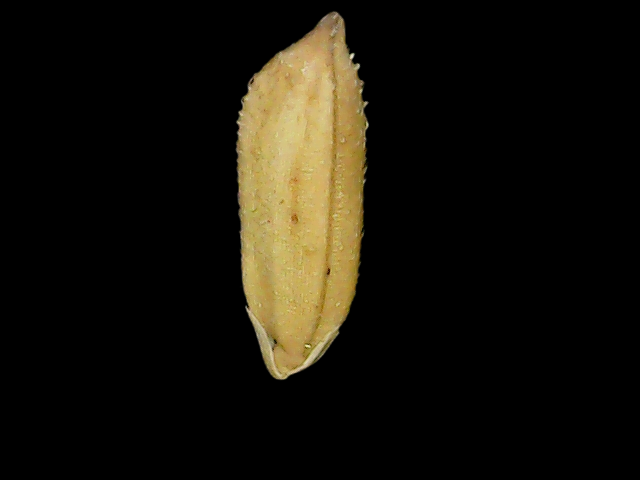
Rice variety: Binadhan23